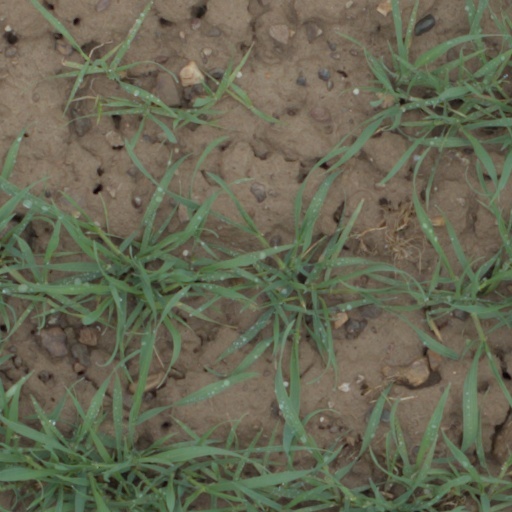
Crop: wheat